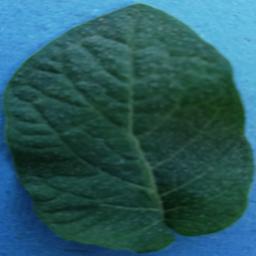
Label: Potato___Healthy